Administrative divisions of Ternopil Oblast

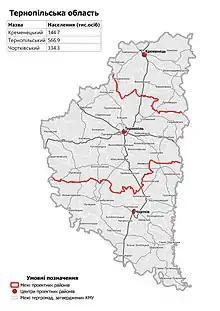
Raions of Ternopil Oblast as of August 2020.

Before 2020, Ternopil Oblast was subdivided into 21 regions: 17 districts ("raions") and 4 city municipalities ("mis'krada" or "misto"), officially known as "territories governed by city councils".